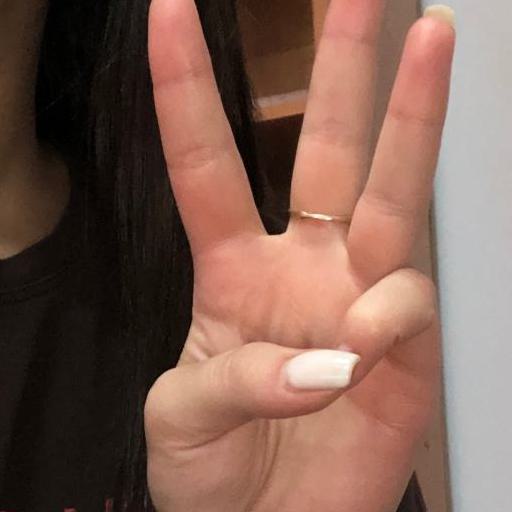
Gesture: three